Alexander (2004 film)

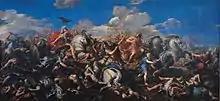
"Battle of Alexander versus Darius", painted by Pietro da Cortona,

Particularly praiseworthy has been its depiction of the battle of Gaugamela. Eugene N. Borza, a professor emeritus focusing on Ancient Macedon has said: "The re-enactment of the enormously complex battle of Gaugamela is impressive, not only reproducing several of the main events of the conflict, but indicating how difficult it was for large armies to operate on a desert plain made opaque by dust and chaotic by the clash of arms," and praised its depiction of the Macedonian phalanx. Roel Konijnendijk, a Dutch historian of Ancient Greek warfare, called it, despite some of the minor inaccuracies, "in terms of ancient warfare [...] the most accurate depiction that you will find anywhere."